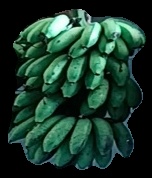
Variety: rasbale
Grade: grade2